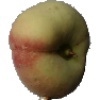
Label: Peach Flat 1